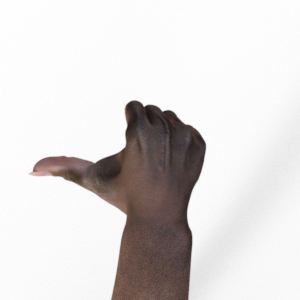
Label: rock